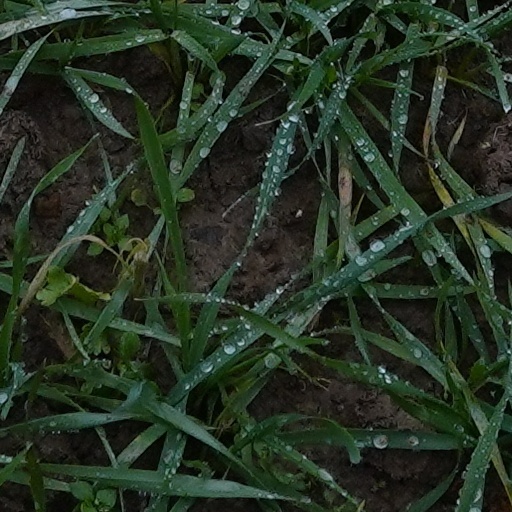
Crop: wheat